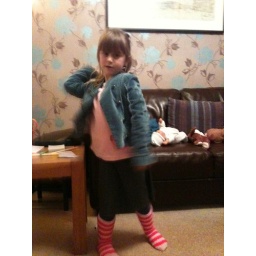
Maisie throwing my paper aeroplane (styled by Sam). #53/365.